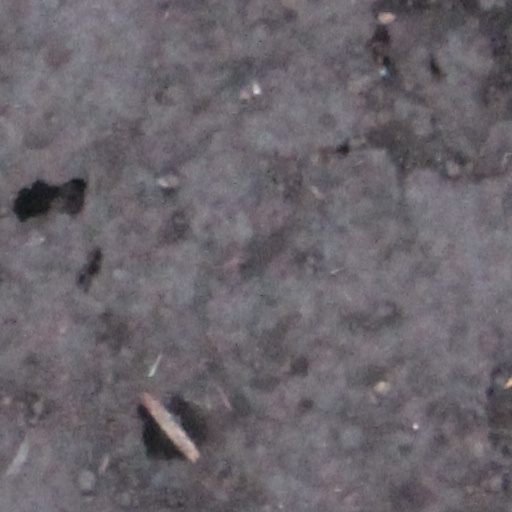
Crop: wheat